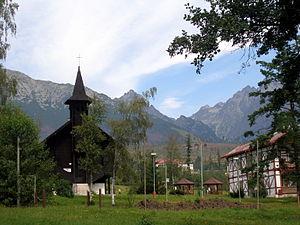
Dolný Smokovec est une localité à 890 m d'altitude qui n'était constituée que d'un sanatorium de 1920 à 1970. Depuis 1970, on y a adjoint des appartements créé pour les besoins des championnats du monde de ski nordique 1970.